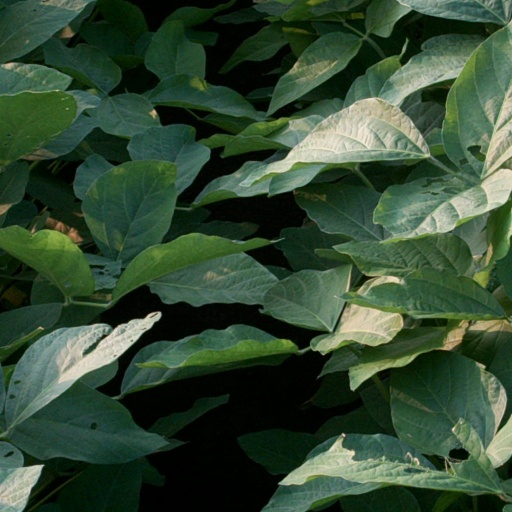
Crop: soybean